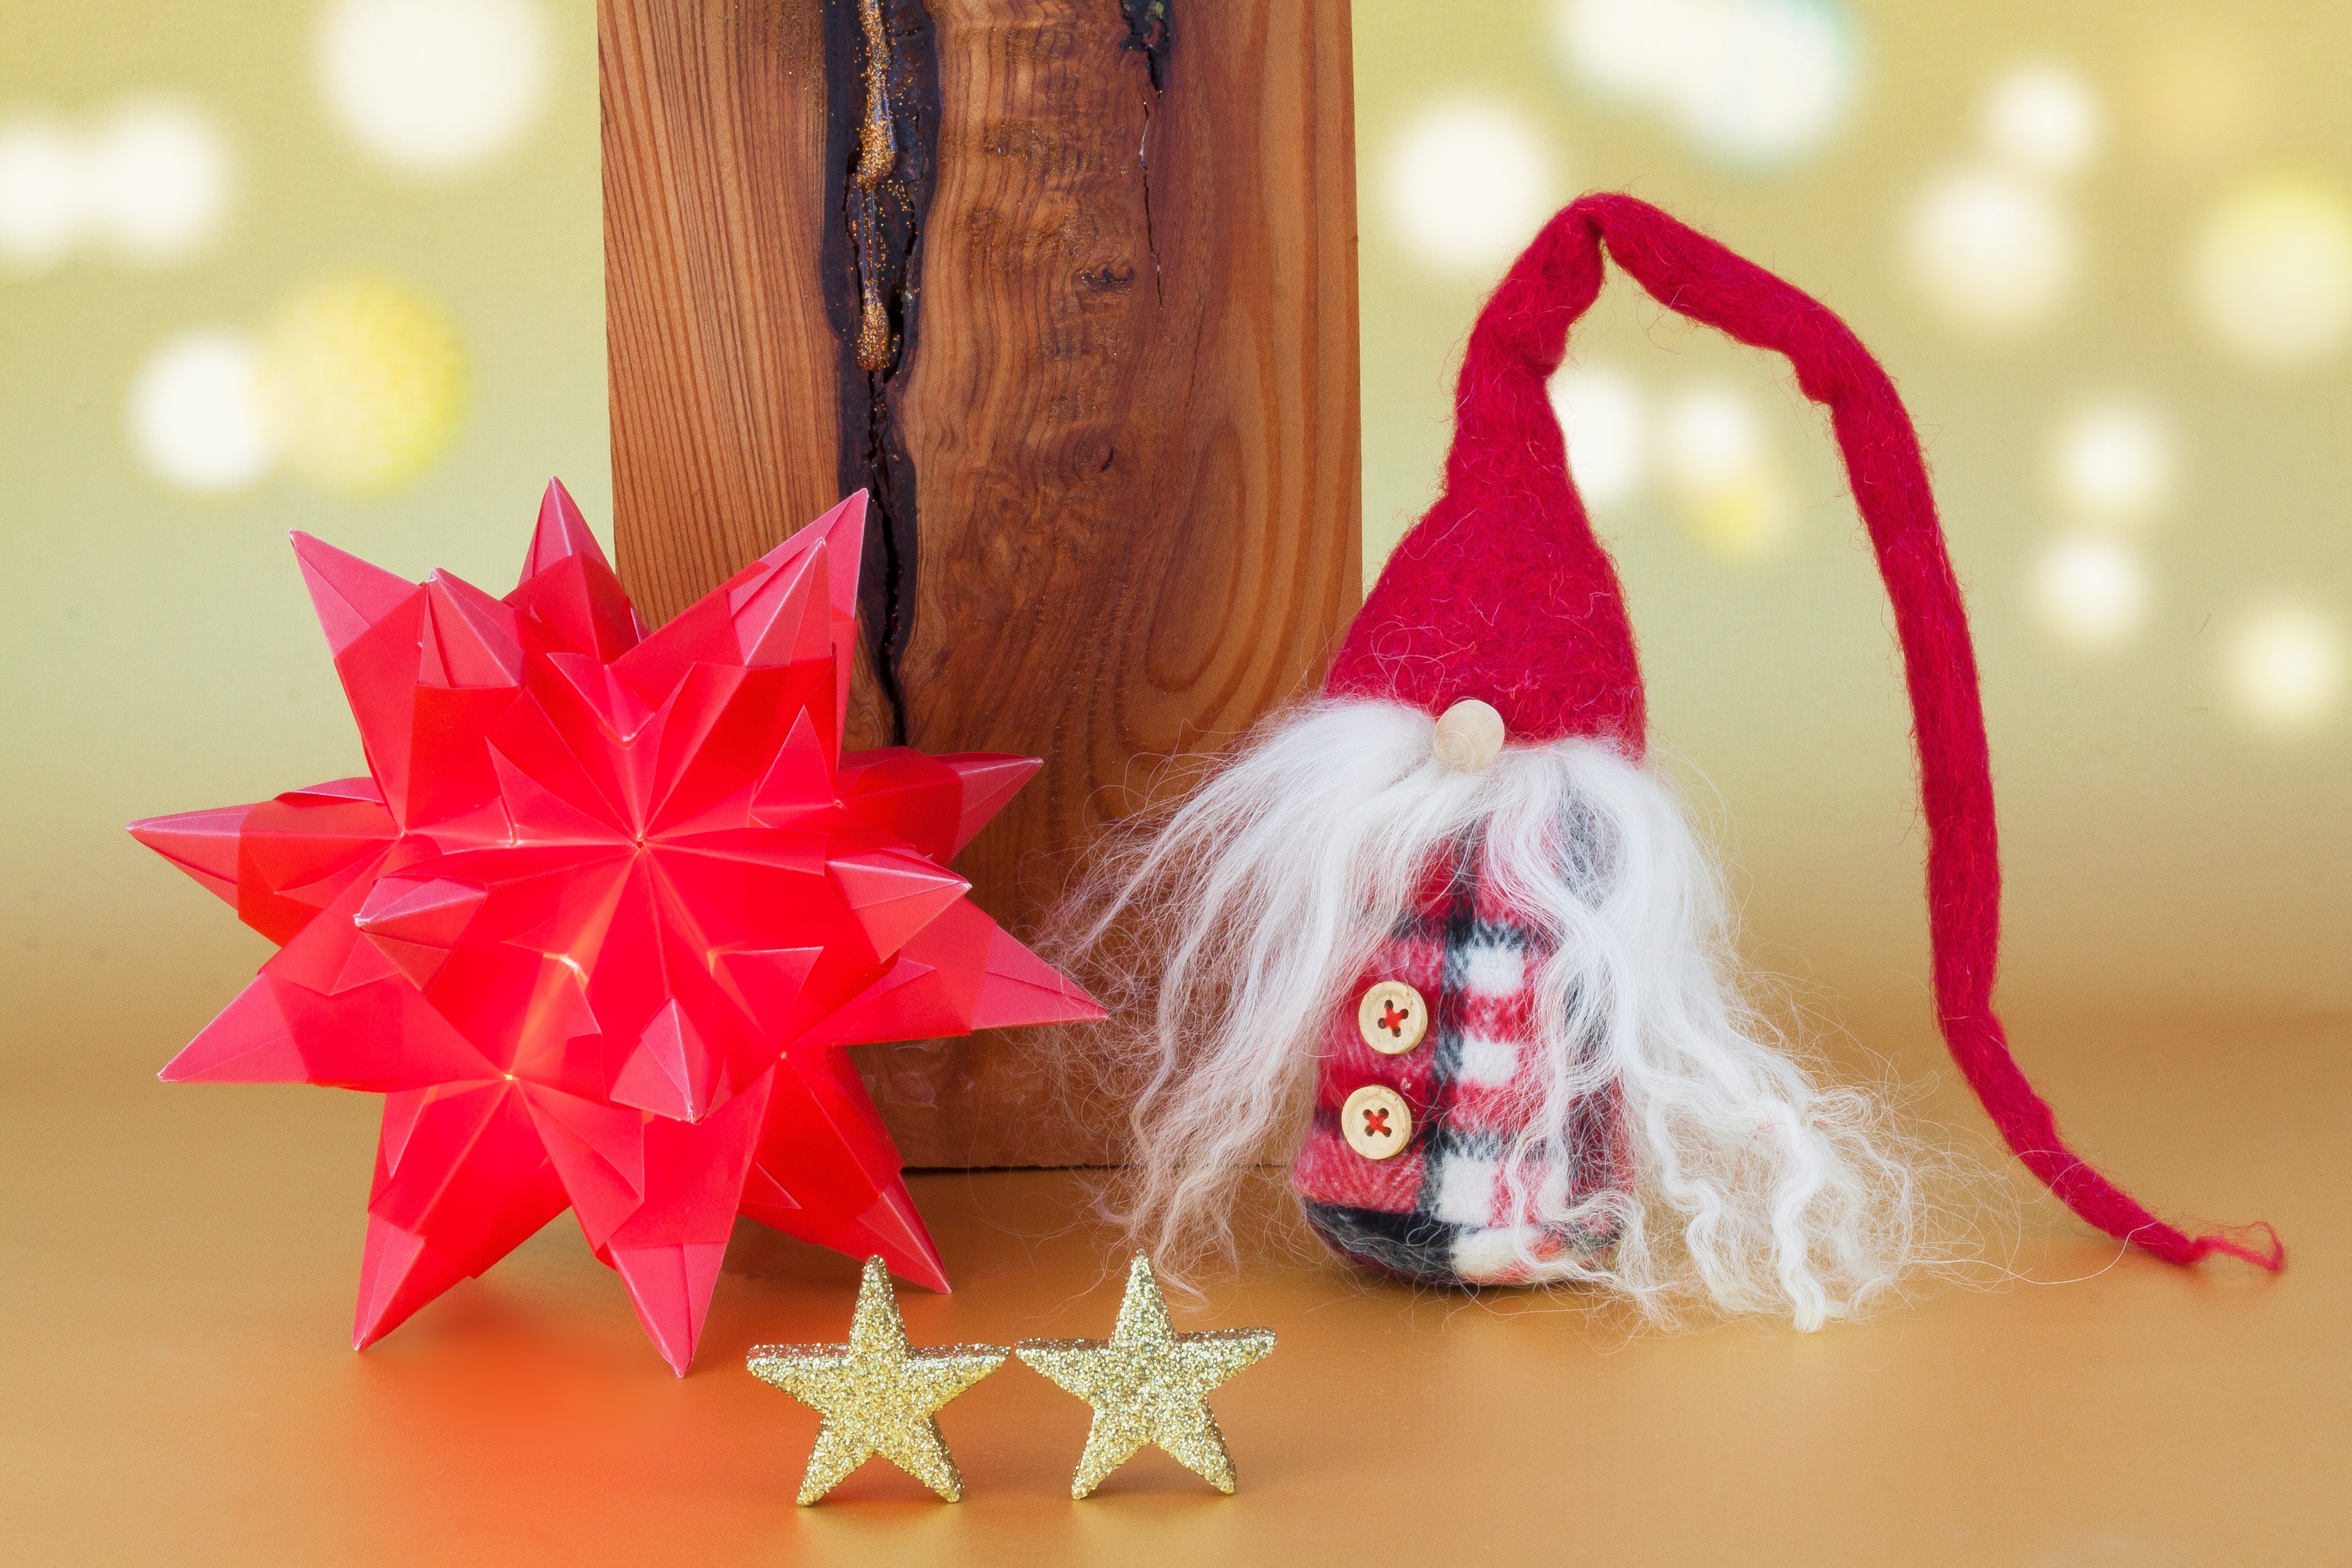
wood, grain, star, flower, petal, decoration, red, pink, christmas, christmas tree, fabric, advent, christmas decoration, christmas time, art, dwarf, origami, christmas decorations, mica, hand labor, origami paper